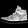
Label: Sneaker